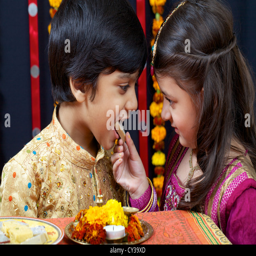
a young boy and girl share sweets on festive occasion